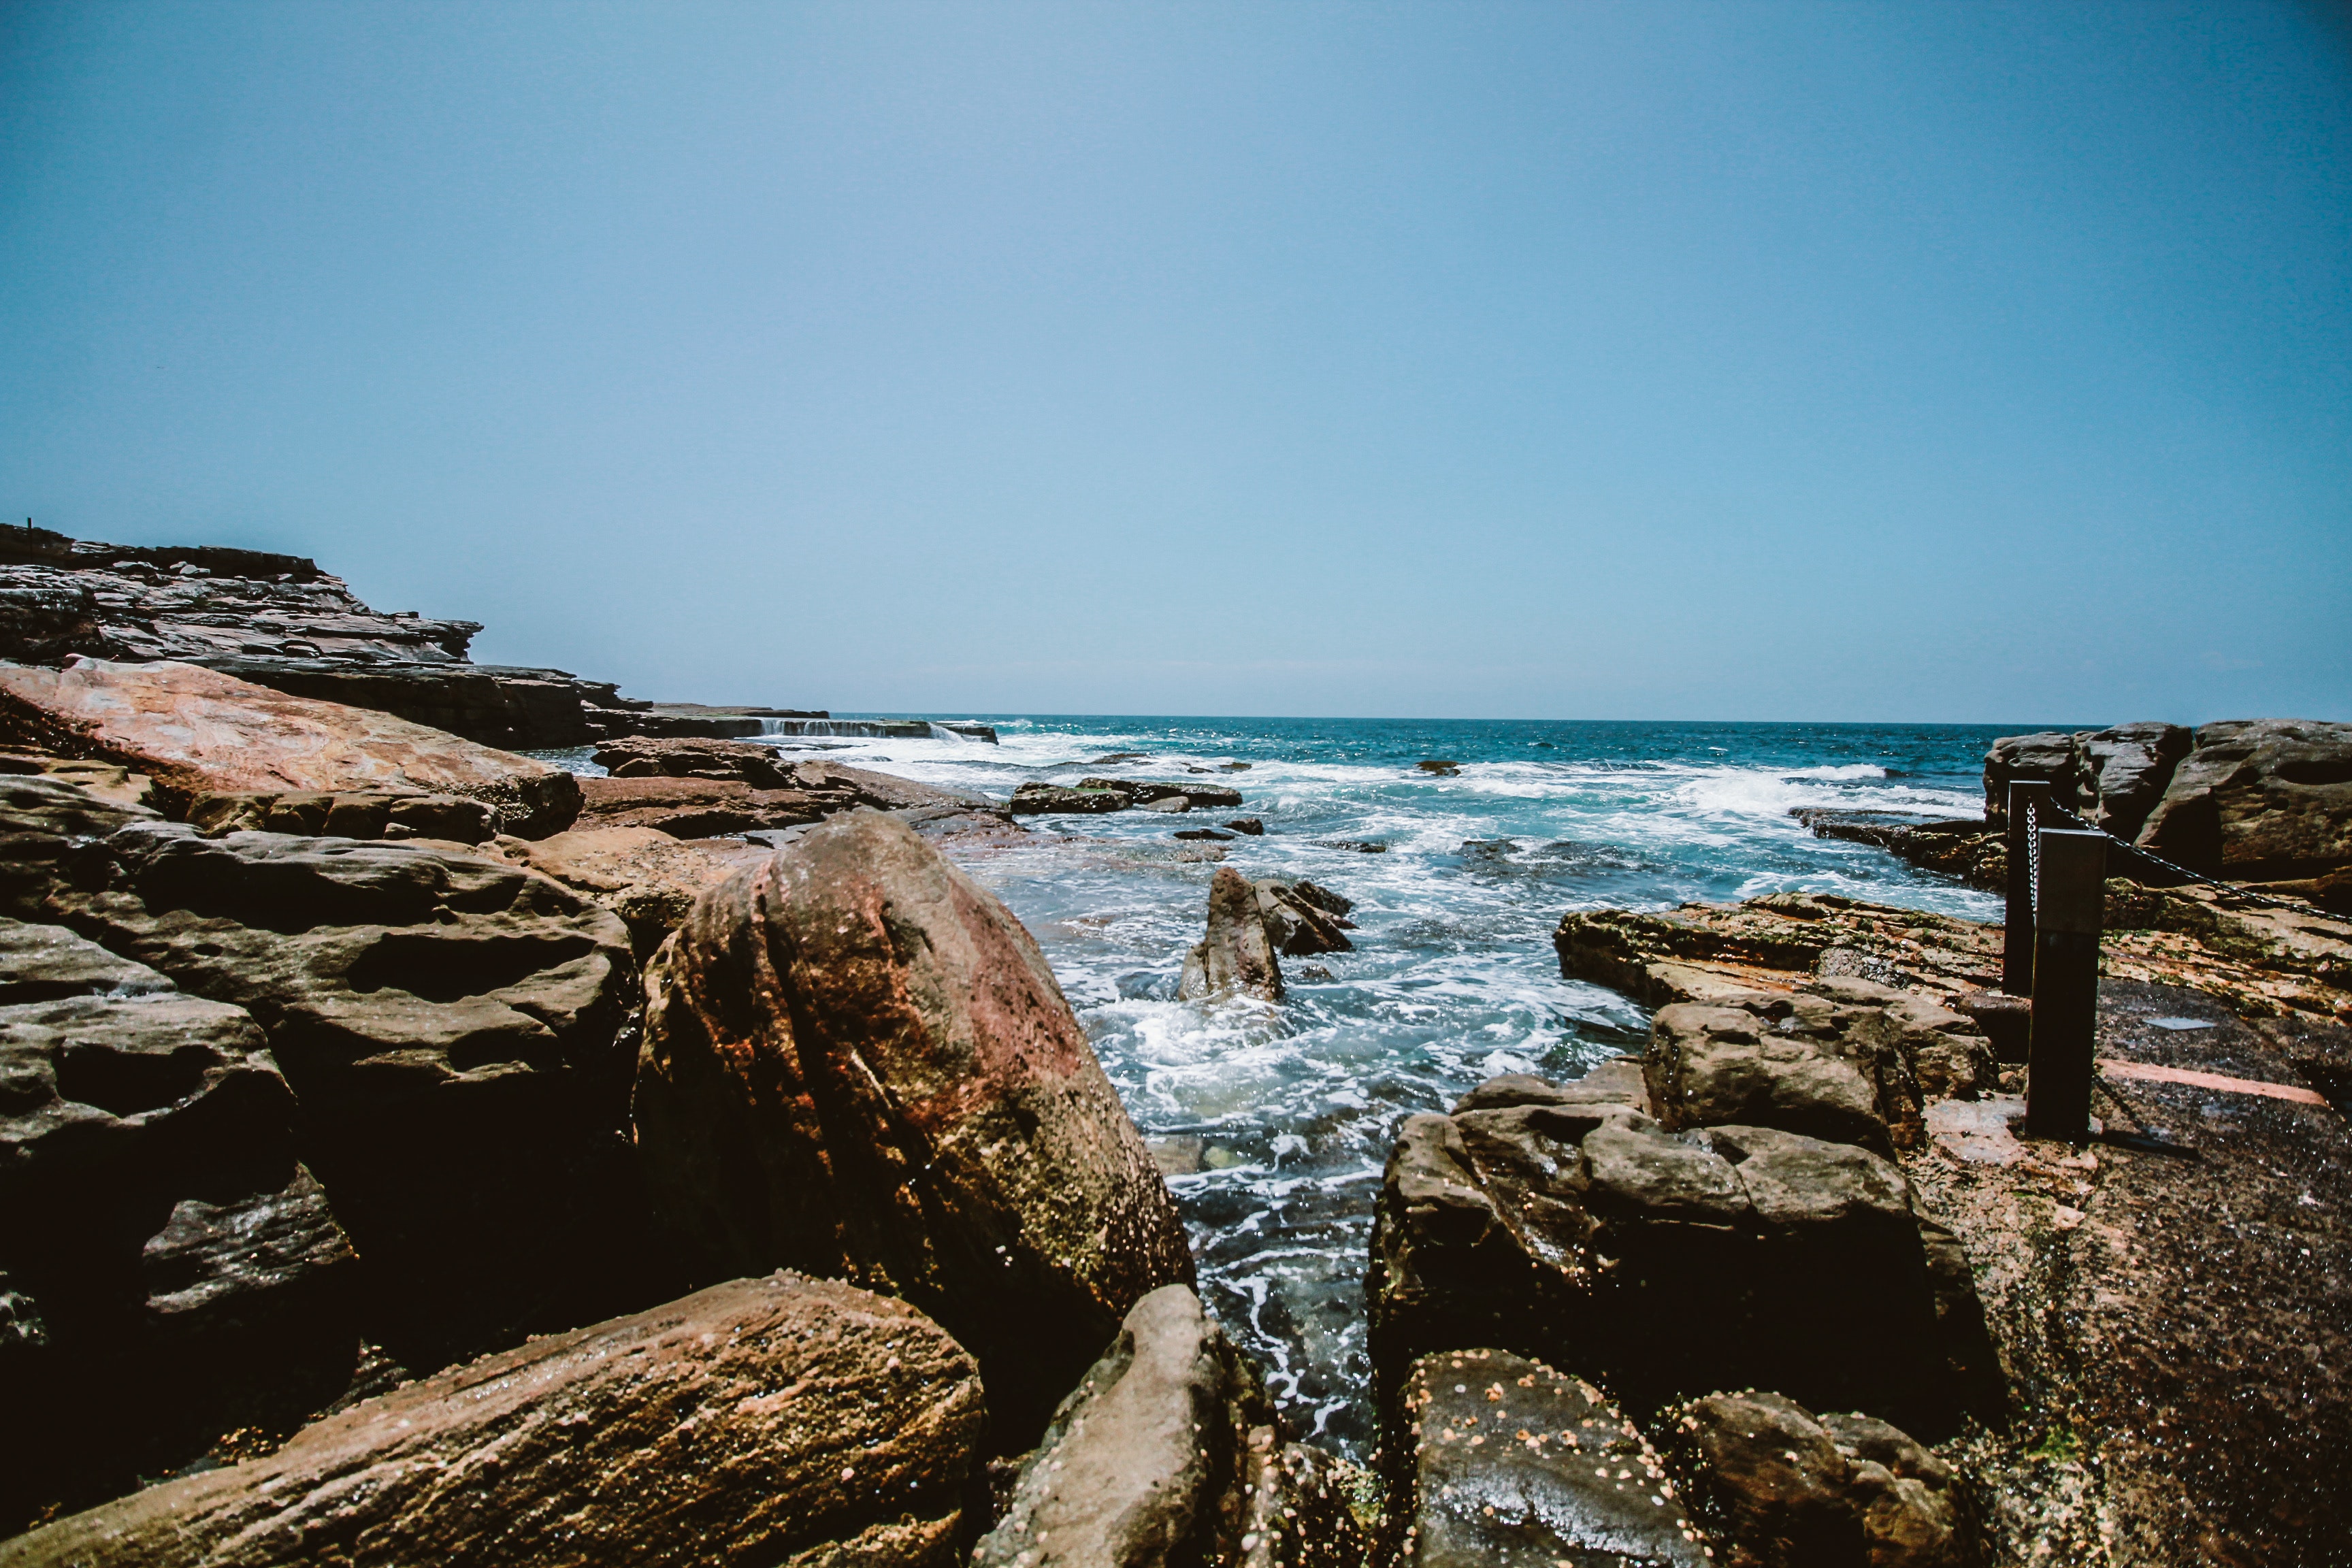
body of water, water, sea, shore, coast, rock, ocean, sky, beach, wave, coastal and oceanic landforms, tide pool, water resources, horizon, tree, wind wave, vacation, summer, bay, calm, landscape, cliff, watercourse, wood, geology, tourism, sand, promontory, inlet, terrain, cloud, headland, formation, klippe, tide